Nový Jičín

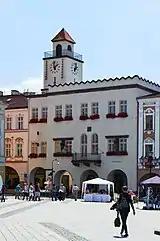
Town hall

Nový Jičín is known for the hatting industry. Hats have been made here since 1630. The mechanical production began here in 1865 and is the oldest hat factory in the world. The modern TONAK company was established in 1945 and is still one of the three largest headwear manufacturers in the world.